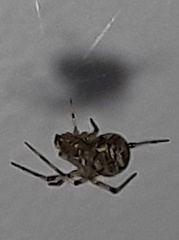
Species: Parasteatoda_tepidariorum